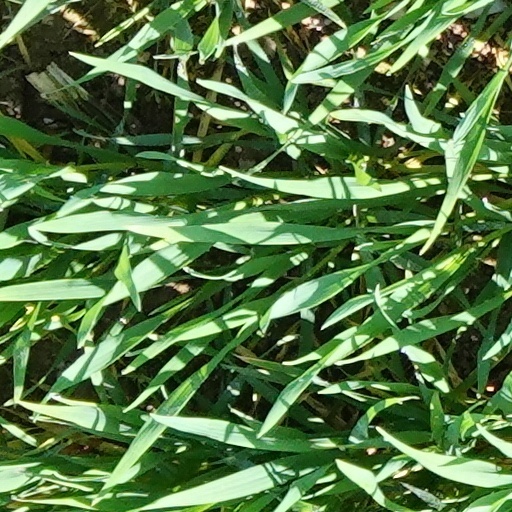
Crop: wheat